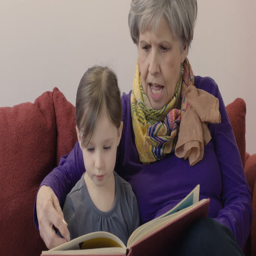
older lady reading a book to a young child